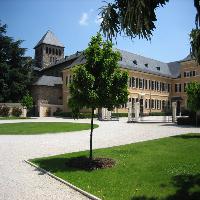
Weather: sun or clear